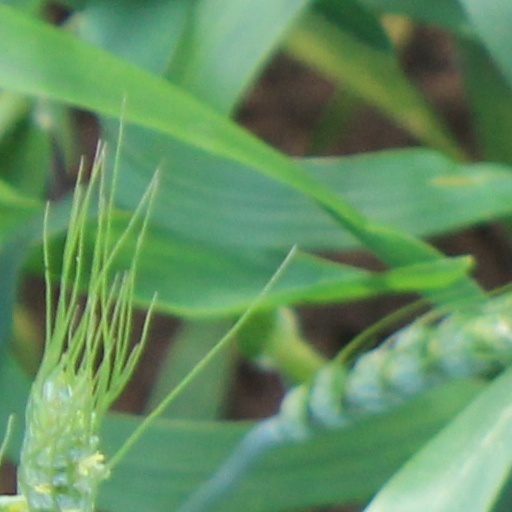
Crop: wheat